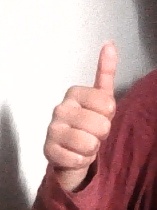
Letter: aleff